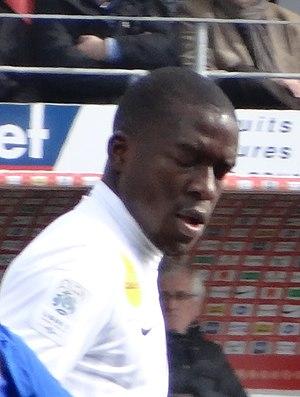
Match de football (Ligue 1) entre le Stade brestois 29 et l'Olympique lyonnais, le 3 mars 2013
Jonathan Ayité est un footballeur franco-togolais né le 22 juillet 1985 à Bordeaux qui évolue au poste d'attaquant. Son frère, Floyd, est également footballeur professionnel.
La saison 2008-2009 du Nîmes Olympique voit le club disputer la soixante-dixième édition du Championnat de France de football de Ligue 2, championnat auquel le club participe pour la vingt-cinquième fois de son histoire, ceci après avoir terminé troisième de National à l'issue de la saison 2007-2008. Cette saison est ainsi la première depuis 2003 à être disputée sous le statut professionnel.